Acutance

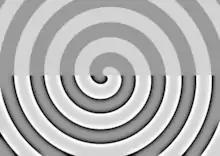
Another illustration, where overshoot caused by using unsharp masking to sharpen the image (bottom half) increases acutance.

In photography, acutance describes a subjective perception of visual acuity that is related to the edge contrast of an image. Acutance is related to the magnitude of the gradient of brightness. Due to the nature of the human visual system, an image with higher acutance appears sharper even though an increase in acutance does not increase real resolution.